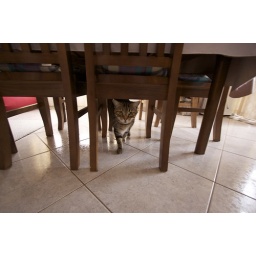
My cat Ninja, hiding under the table